Organisation of Ukrainian Nationalists

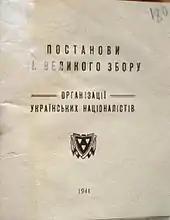
Bandera's Second OUN Conference resolutions legalised the existence of Bandera's OUN. OUN leader Andriy Melnyk denounced it as "saboteur".

In Kraków on 10 February 1940 a revolutionary faction of the OUN emerged, called the OUN-R or, after its leader Stepan Bandera, the OUN-B (Banderites). This was opposed by the current leadership of the organization, so it split, and the old group was called OUN-M after the leader Andriy Melnyk (Melnykites). The OUN-M dominated Ukrainian emigration and the Bukovina, but in Ukraine itself, the Banderists gained a decisive advantage (60% of the agent network in Volhynia and 80% in Eastern Galicia). Political leader Transcarpathian Ukrainians Avgustyn Voloshyn praised Melnyk as a Christian of European culture, in contrast to many nationalists who placed the nation above God. OUN-M leadership was more experienced and had some limited contacts in Eastern Ukraine; it also maintained contact with German intelligence and the Germany army.